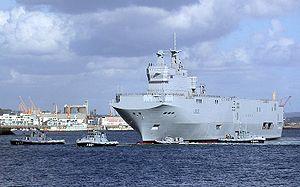
(original): Le lancement du Bâtiment de Projection et de Commandement (BPC) Mistral à Brest (6 octobre 2004).